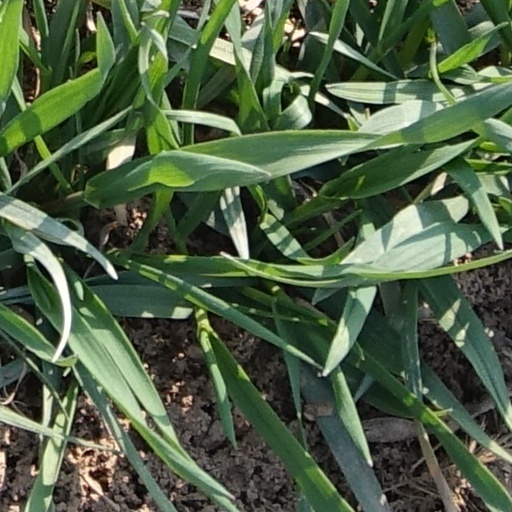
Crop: wheat